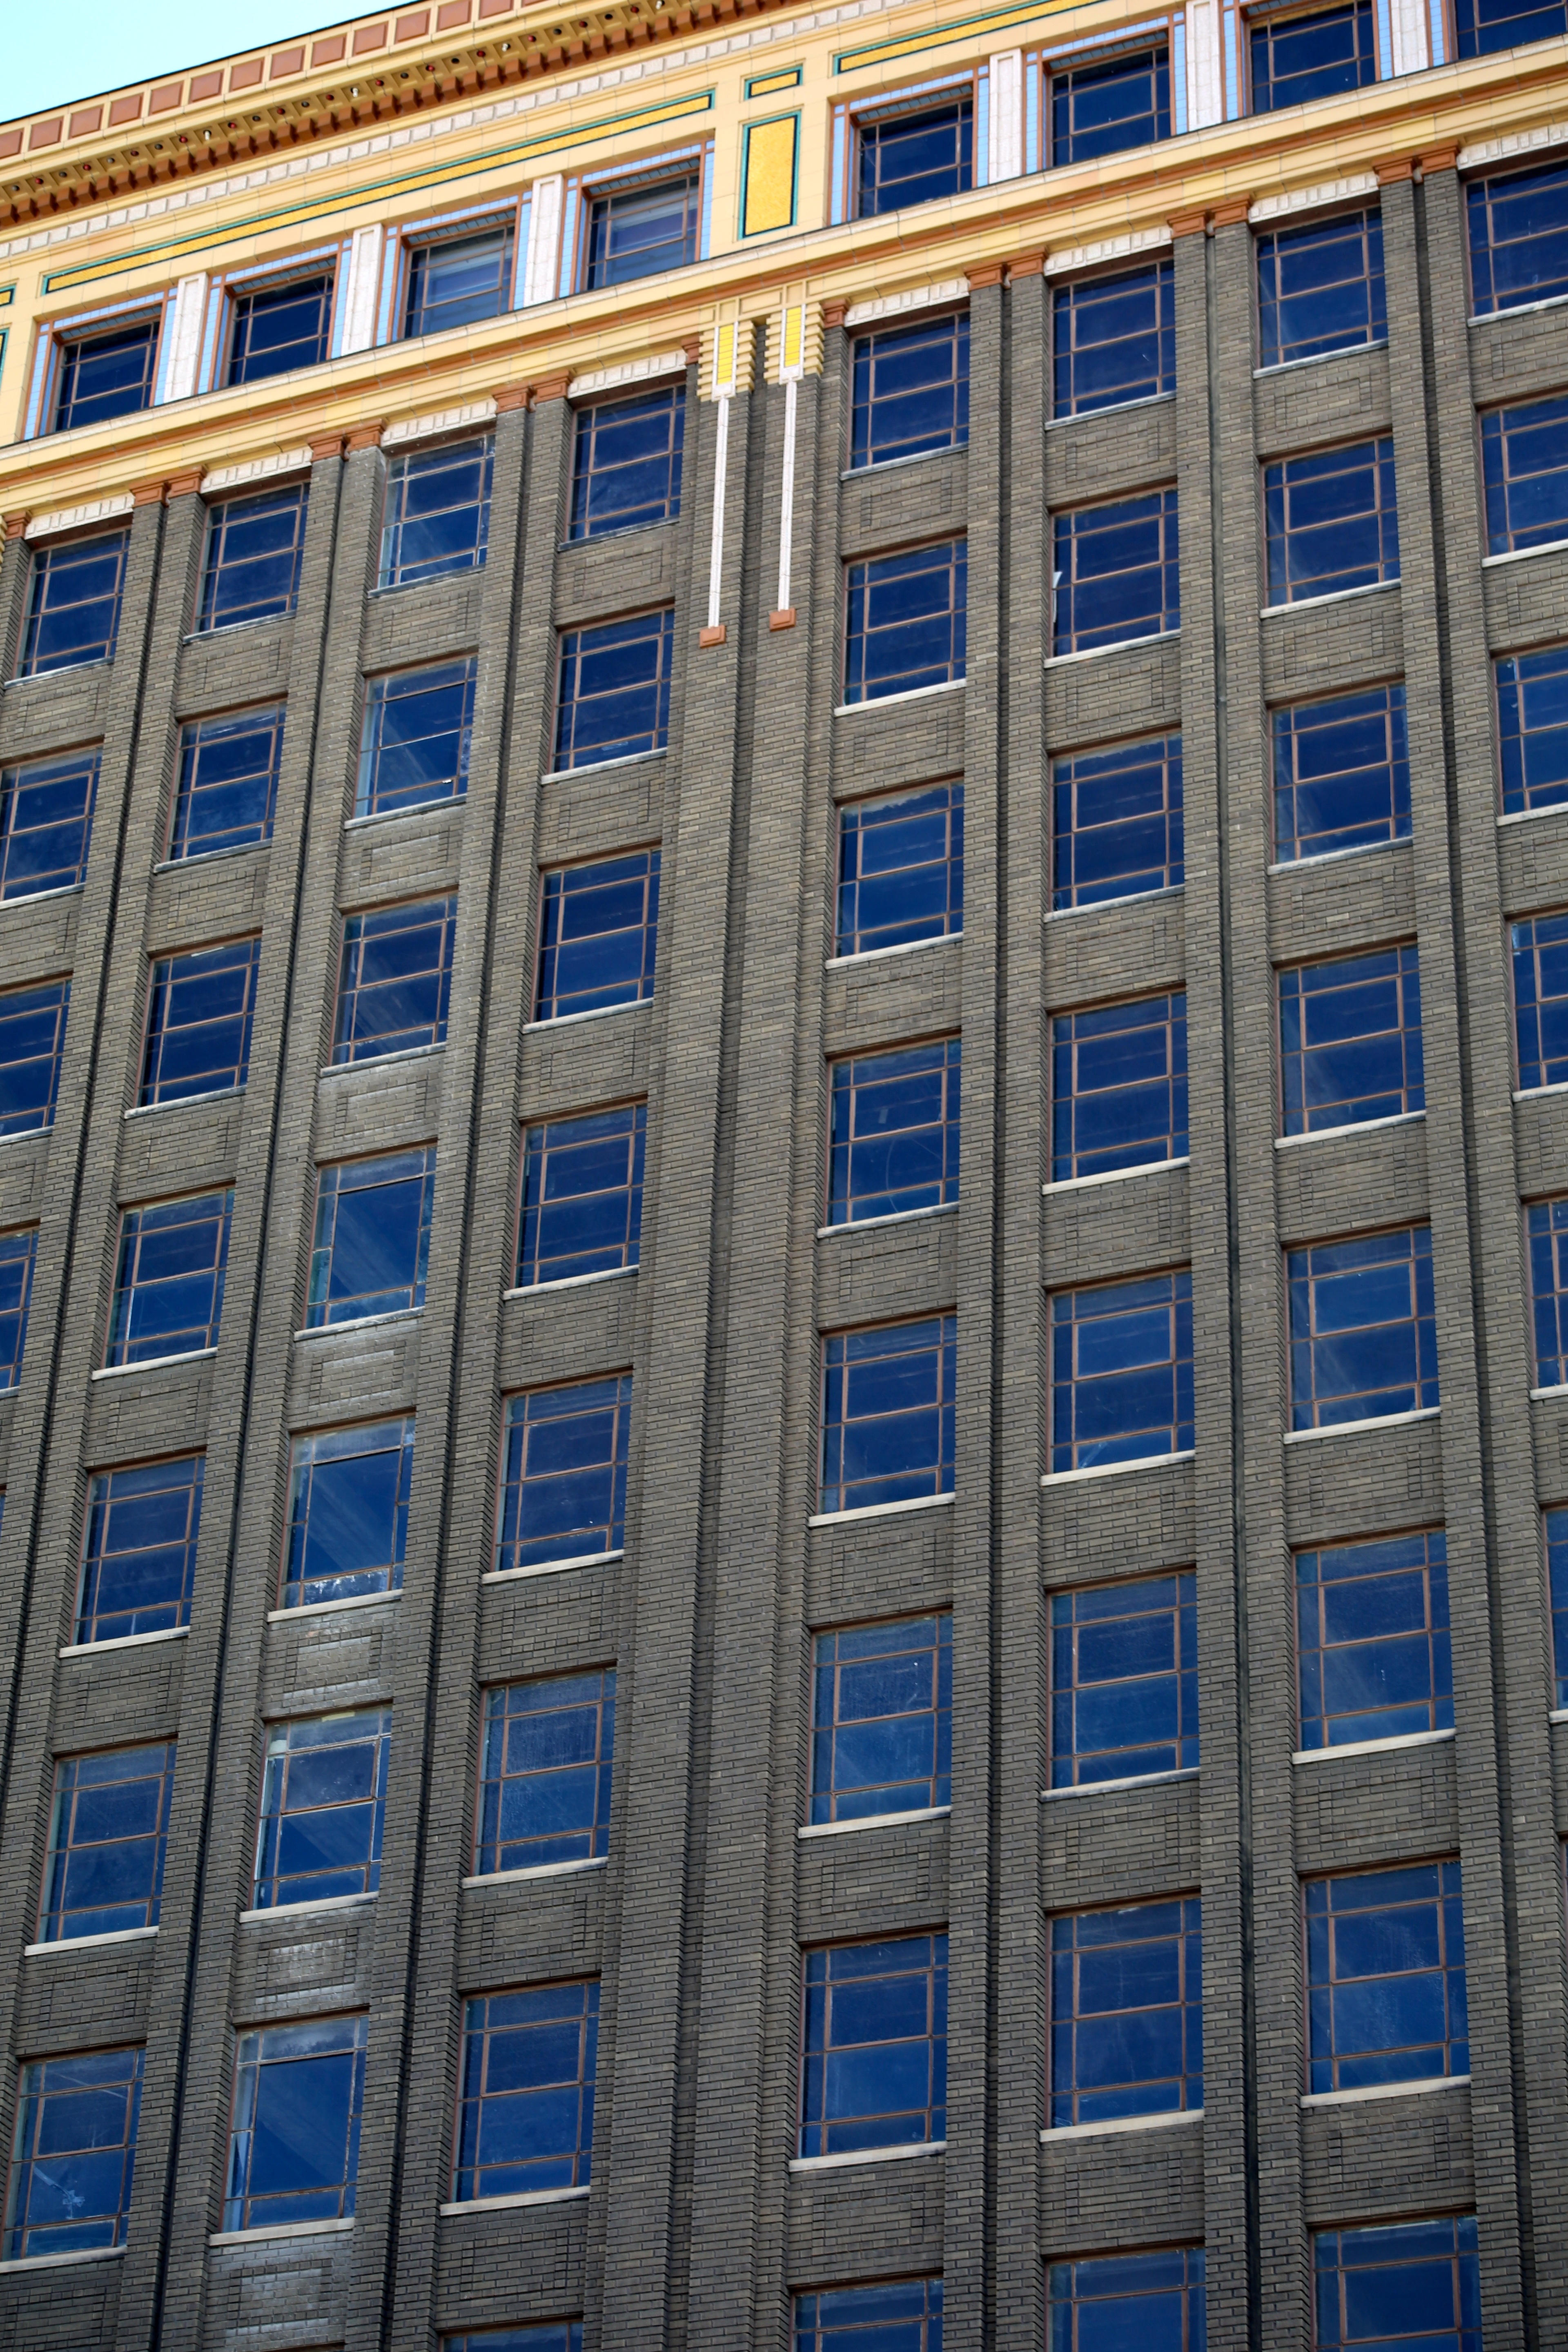
architecture, window, building, city, skyscraper, cityscape, downtown, facade, blue, business, tower block, windows, front, fassade, metropolis, condominium, neighbourhood, urban area, residential area, metropolitan area